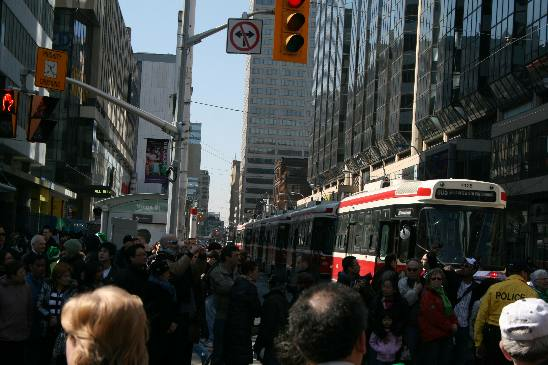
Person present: Yes